United States Immigration and Customs Enforcement

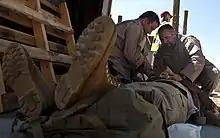
HSI Rapid Response Team members provide medical care to a simulated casualty during the RRT Field Familiarization and Disaster Response Training exercise September 20, 2012, at Nellis Air Force Base, NV.

The largest cadre of special agents are located within Domestic Operations. In FY 2020, HSI special agents made 31,915 criminal arrests, rescued or identified 1,012 child exploitation victims, and seized $341 million worth of counterfeit goods, 6,195 lbs of fentanyl and $1.8 billion in currency & assets from criminal organizations.